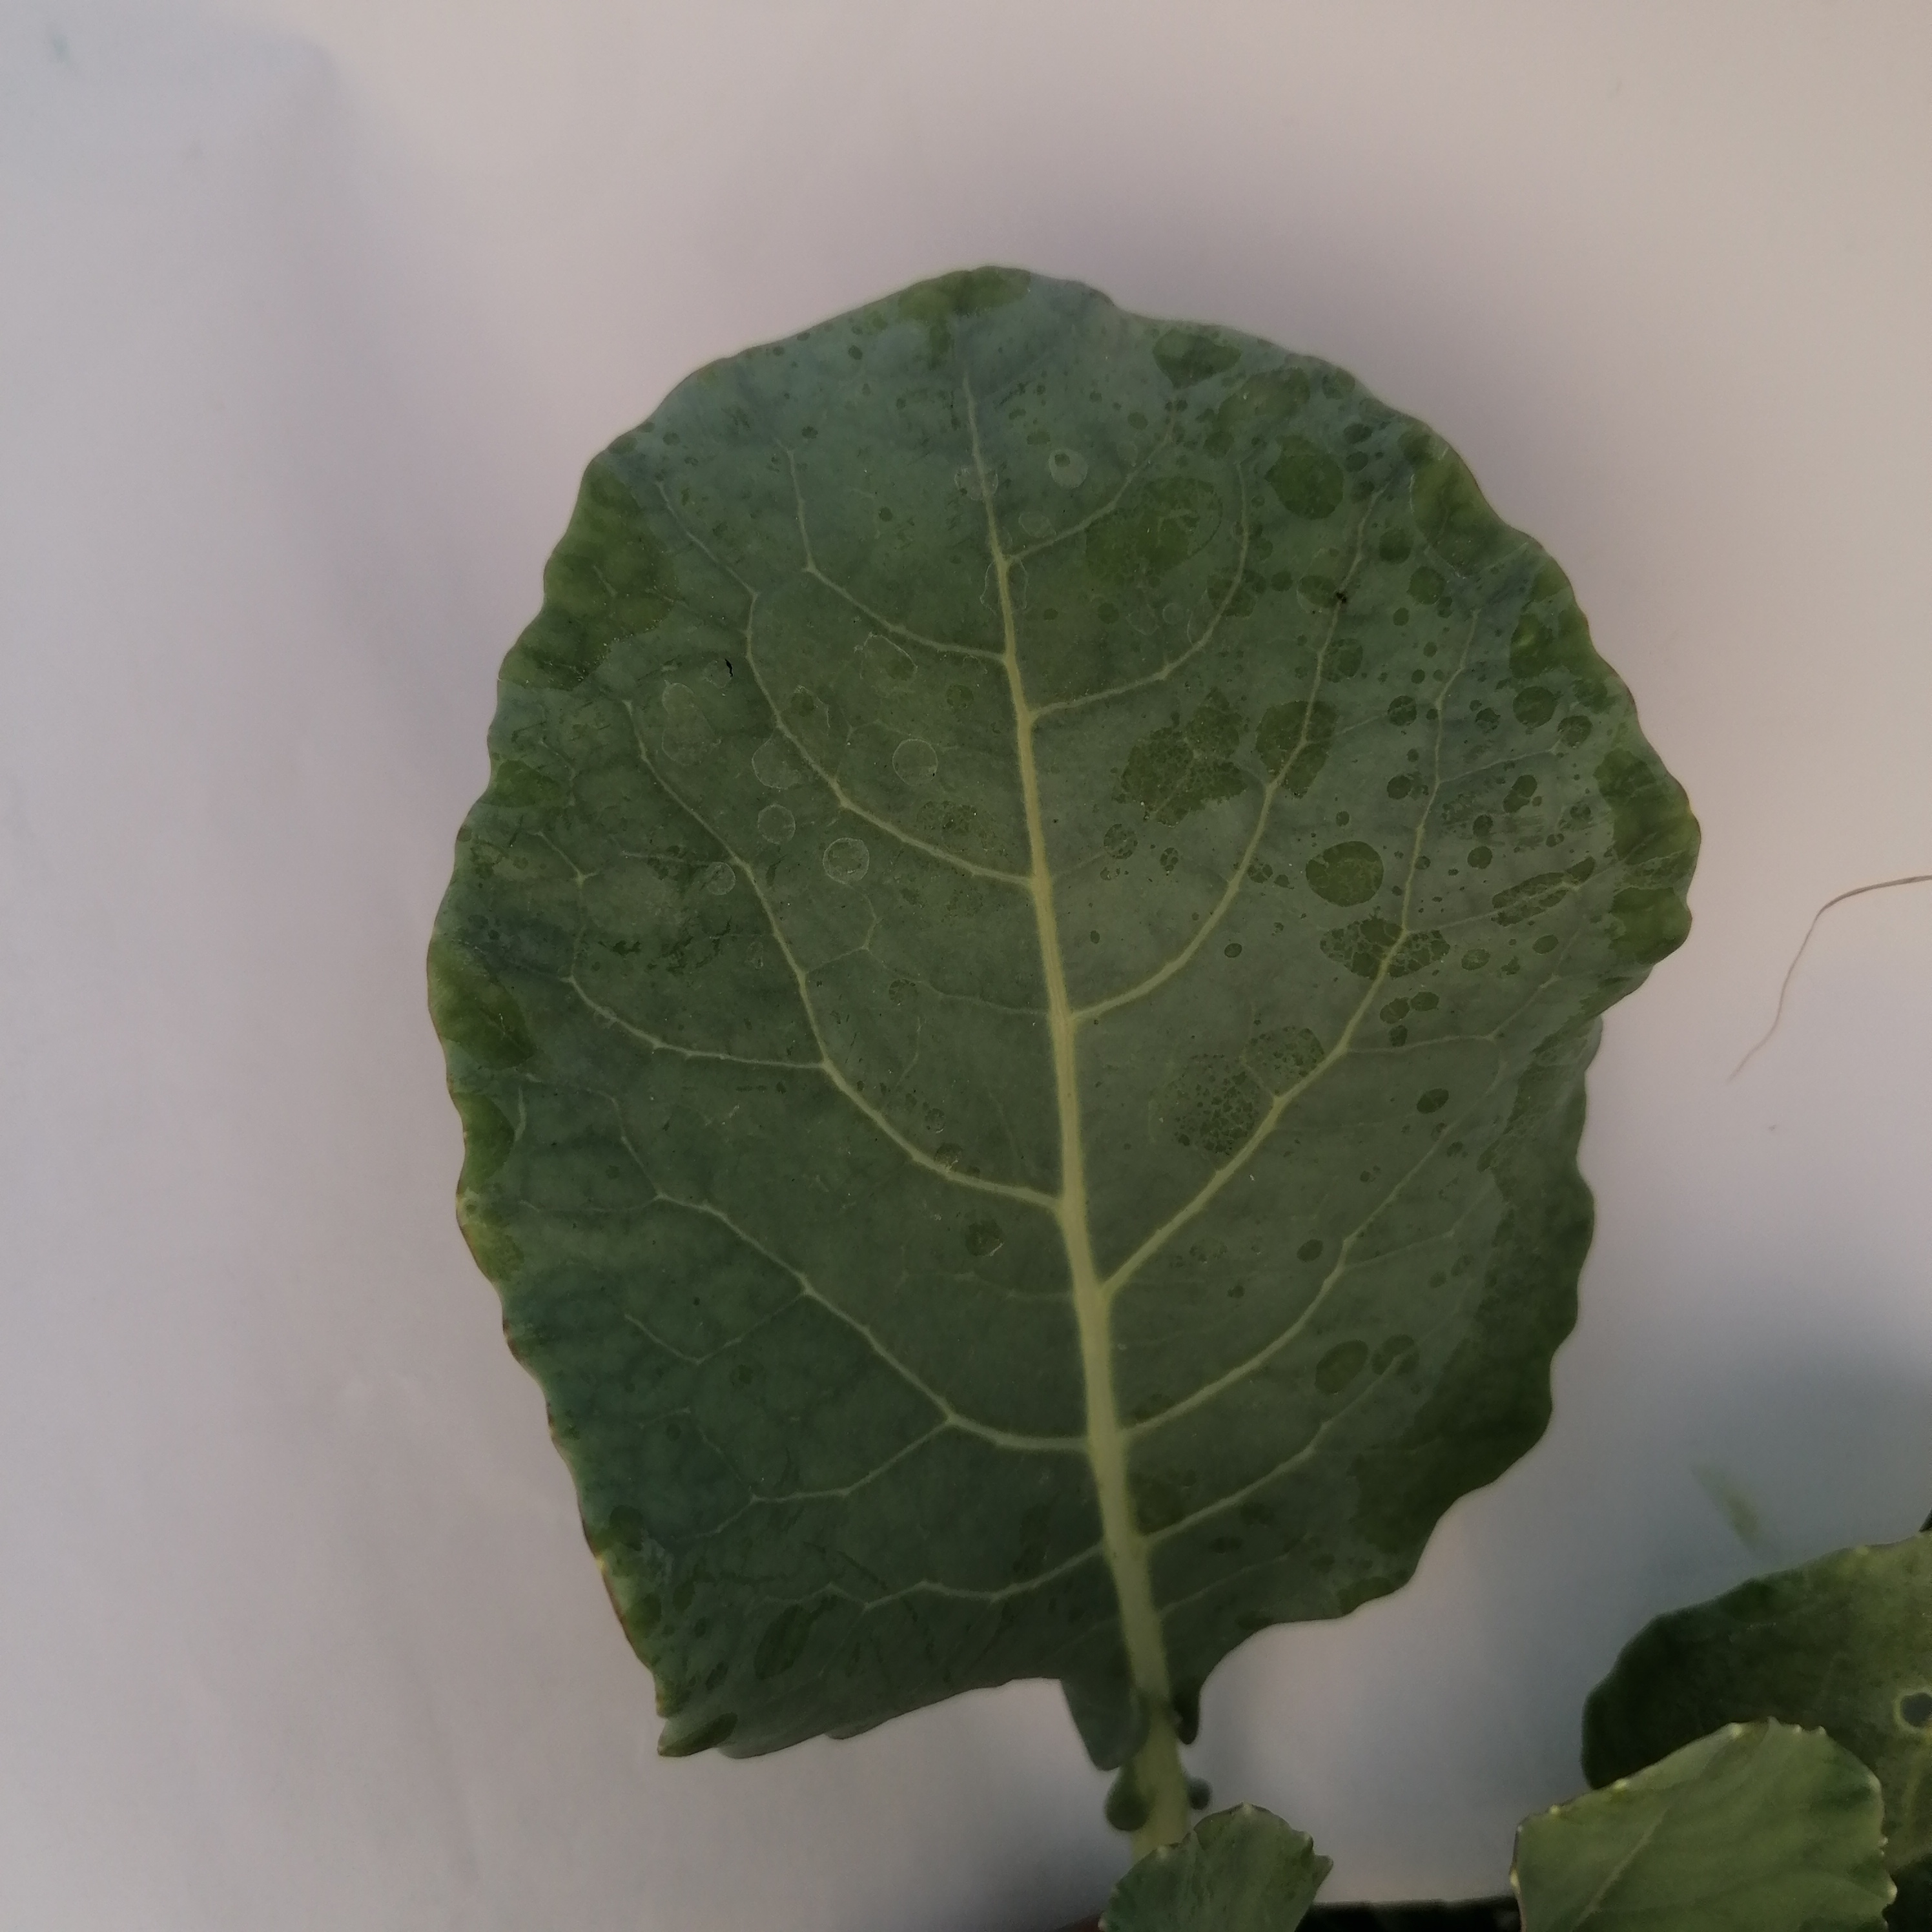
Label: Healthy